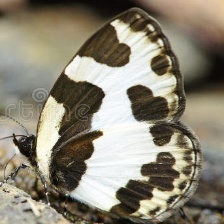
Species: ELBOWED PIERROT